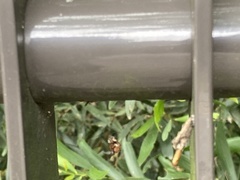
Species: Parasteatoda_tepidariorum